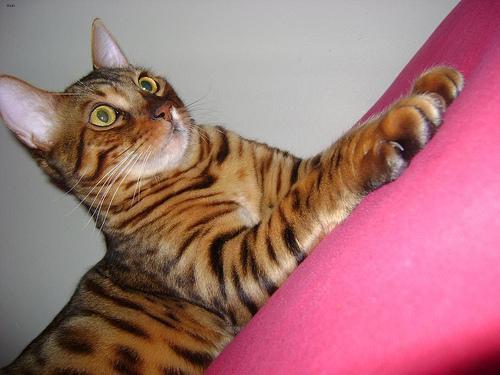
Bengal